December 2013 Spuyten Duyvil derailment

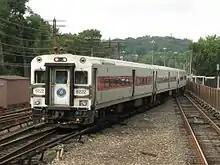
A train headed by a light gray car with a red stripe on the side on a track between two others in a walled area moving from right to left across the image. On its front is the number 6222.

Engineer William Rockefeller, a 15-year Metro-North veteran who had started as a clerk in the stationmaster's office at Grand Central and then spent 10 years as an engineer, was operating the train from the cab car, at the front of a consist of seven Bombardier-made Shoreliner passenger coaches, in a mix of Metro-North and Connecticut Department of Transportation livery, two of which were closed off and used only for deadheading by employees. He had recently begun working the morning shift after working afternoons, a change he later told investigators he had made reluctantly, requiring that he leave his home in Germantown, approximately north of Poughkeepsie, at 3:30 a.m. for work. To make sure he had adequate rest before his shift, he had gone to bed at 8:30 p.m. the night before following a nine-hour shift the preceding day. He had arrived at work on time after a 43-minute drive, after which he bought a cup of coffee and a hard roll, filled out paperwork and attended a standard safety briefing, followed by tests of the train's safety equipment. Another veteran employee, Michael Hermann, who in his limited time working with Rockefeller had praised the engineer's "very smooth" train handling to other Metro-North employees, was the conductor; his one assistant leaving Poughkeepsie was Maria Herbert, with whom he regularly worked.